Burton (car)

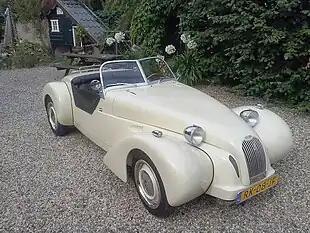
A homemade Burton roadster

The Burton Car Company was founded in 1993. Iwan and Dimitri Goebel designed the Burton in 1998, then codenamed "Hunter". It is loosely based on roadsters produced in the early-to-mid-20th century by automakers such as Bugatti, Jaguar, Talbot-Lago, Delahaye, and Alfa Romeo. After 18 months, the prototype was ready and on February 9, 2000, the first body was produced.